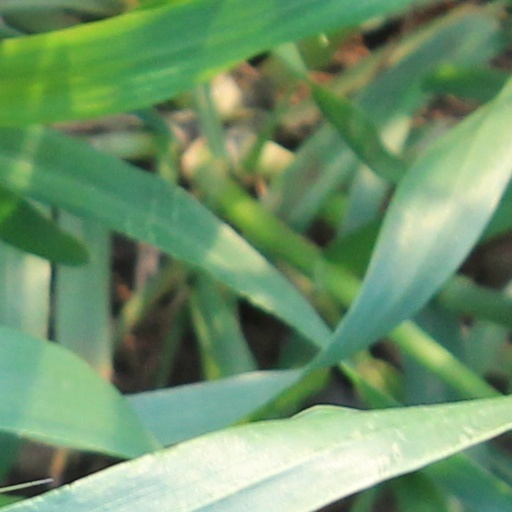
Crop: wheat